Gender system

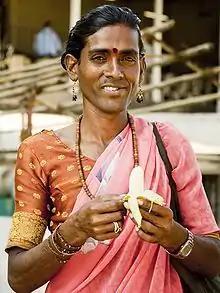
A Hijra from India

"The recognition of more than two sex/genders is recorded in India as early as the eighth century BCE". In modern India, the term hijra is most commonly meant as "eunuch" or intersexed, and is a term of sexual impotence. In the culture's definition, a hijra is one born as a male, but adopts the clothing, behavior, and occupations of women. Their status in society is neither male nor female, neither man nor woman. When hijras are asked whether or not they are male or female, most often they respond with comments like "We hijras are like women", demonstrating their place in culture. Hijras walk, gesture, speak, and use facial expressions more common to women in India. They even take feminine names as part of their gender transformation. Becoming a Hijra however is not outside of Indian society. Being a hijra means making a commitment that gives social support and some economic security, as well as a cultural meaning, linking them to the larger world.